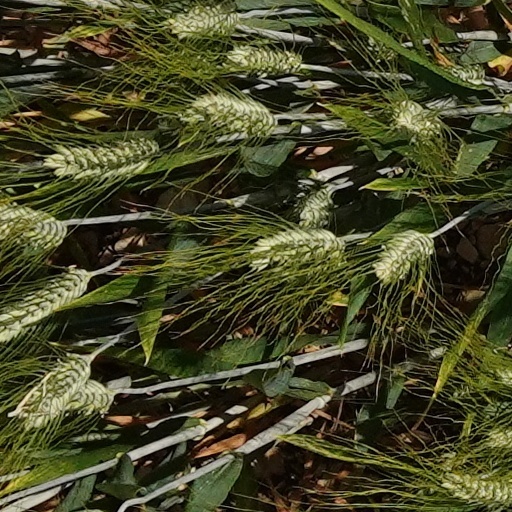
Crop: wheat